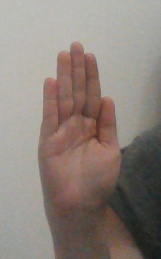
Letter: seen